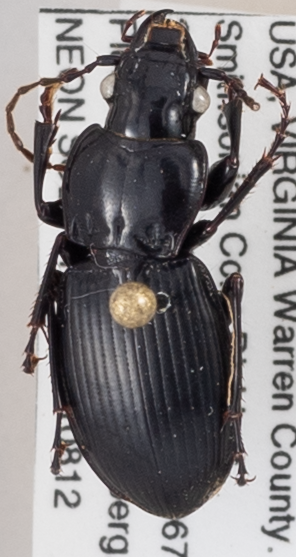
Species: Cyclotrachelus sigillatus
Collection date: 2021-08-12
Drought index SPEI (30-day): -0.436
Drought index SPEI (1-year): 0.142
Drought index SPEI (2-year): -0.226